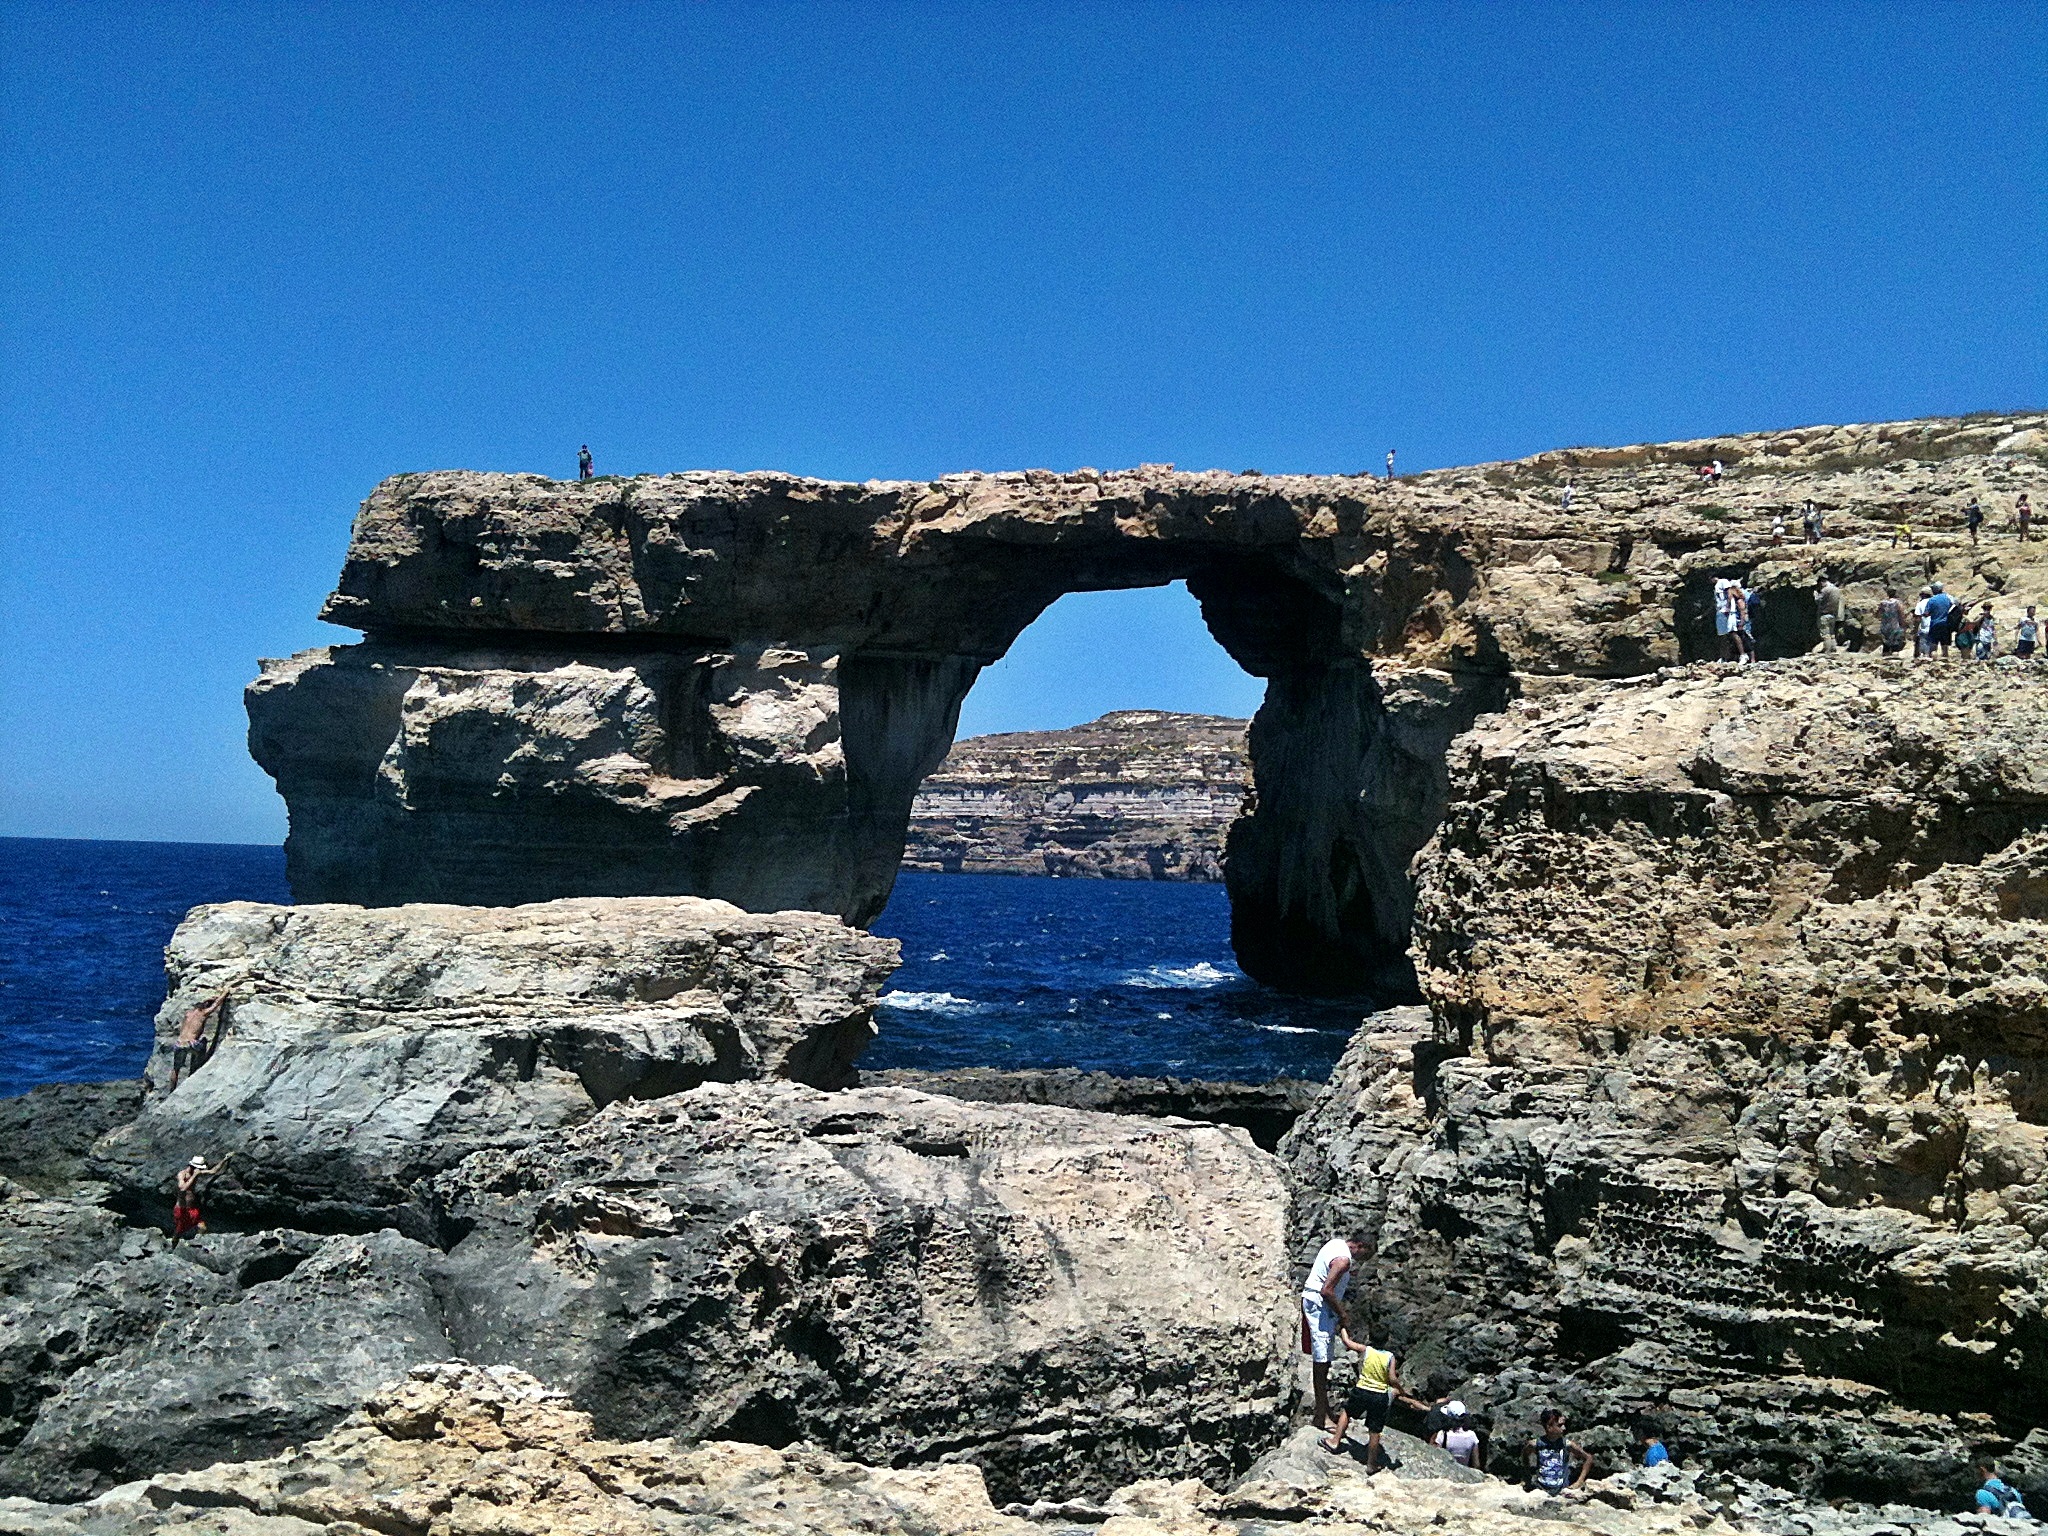
sea, coast, rock, ocean, formation, cliff, arch, bay, stack, terrain, material, geology, malta, cape, gozo, natural arch, azure window